MeruPuri

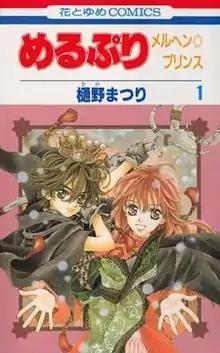
Cover of first manga volume

MeruPuri, originally titled , is a Japanese manga series by written and illustrated by Matsuri Hino. "MeruPuri" was serialized in Japan in "LaLa" magazine, and was published in English by Viz Media.